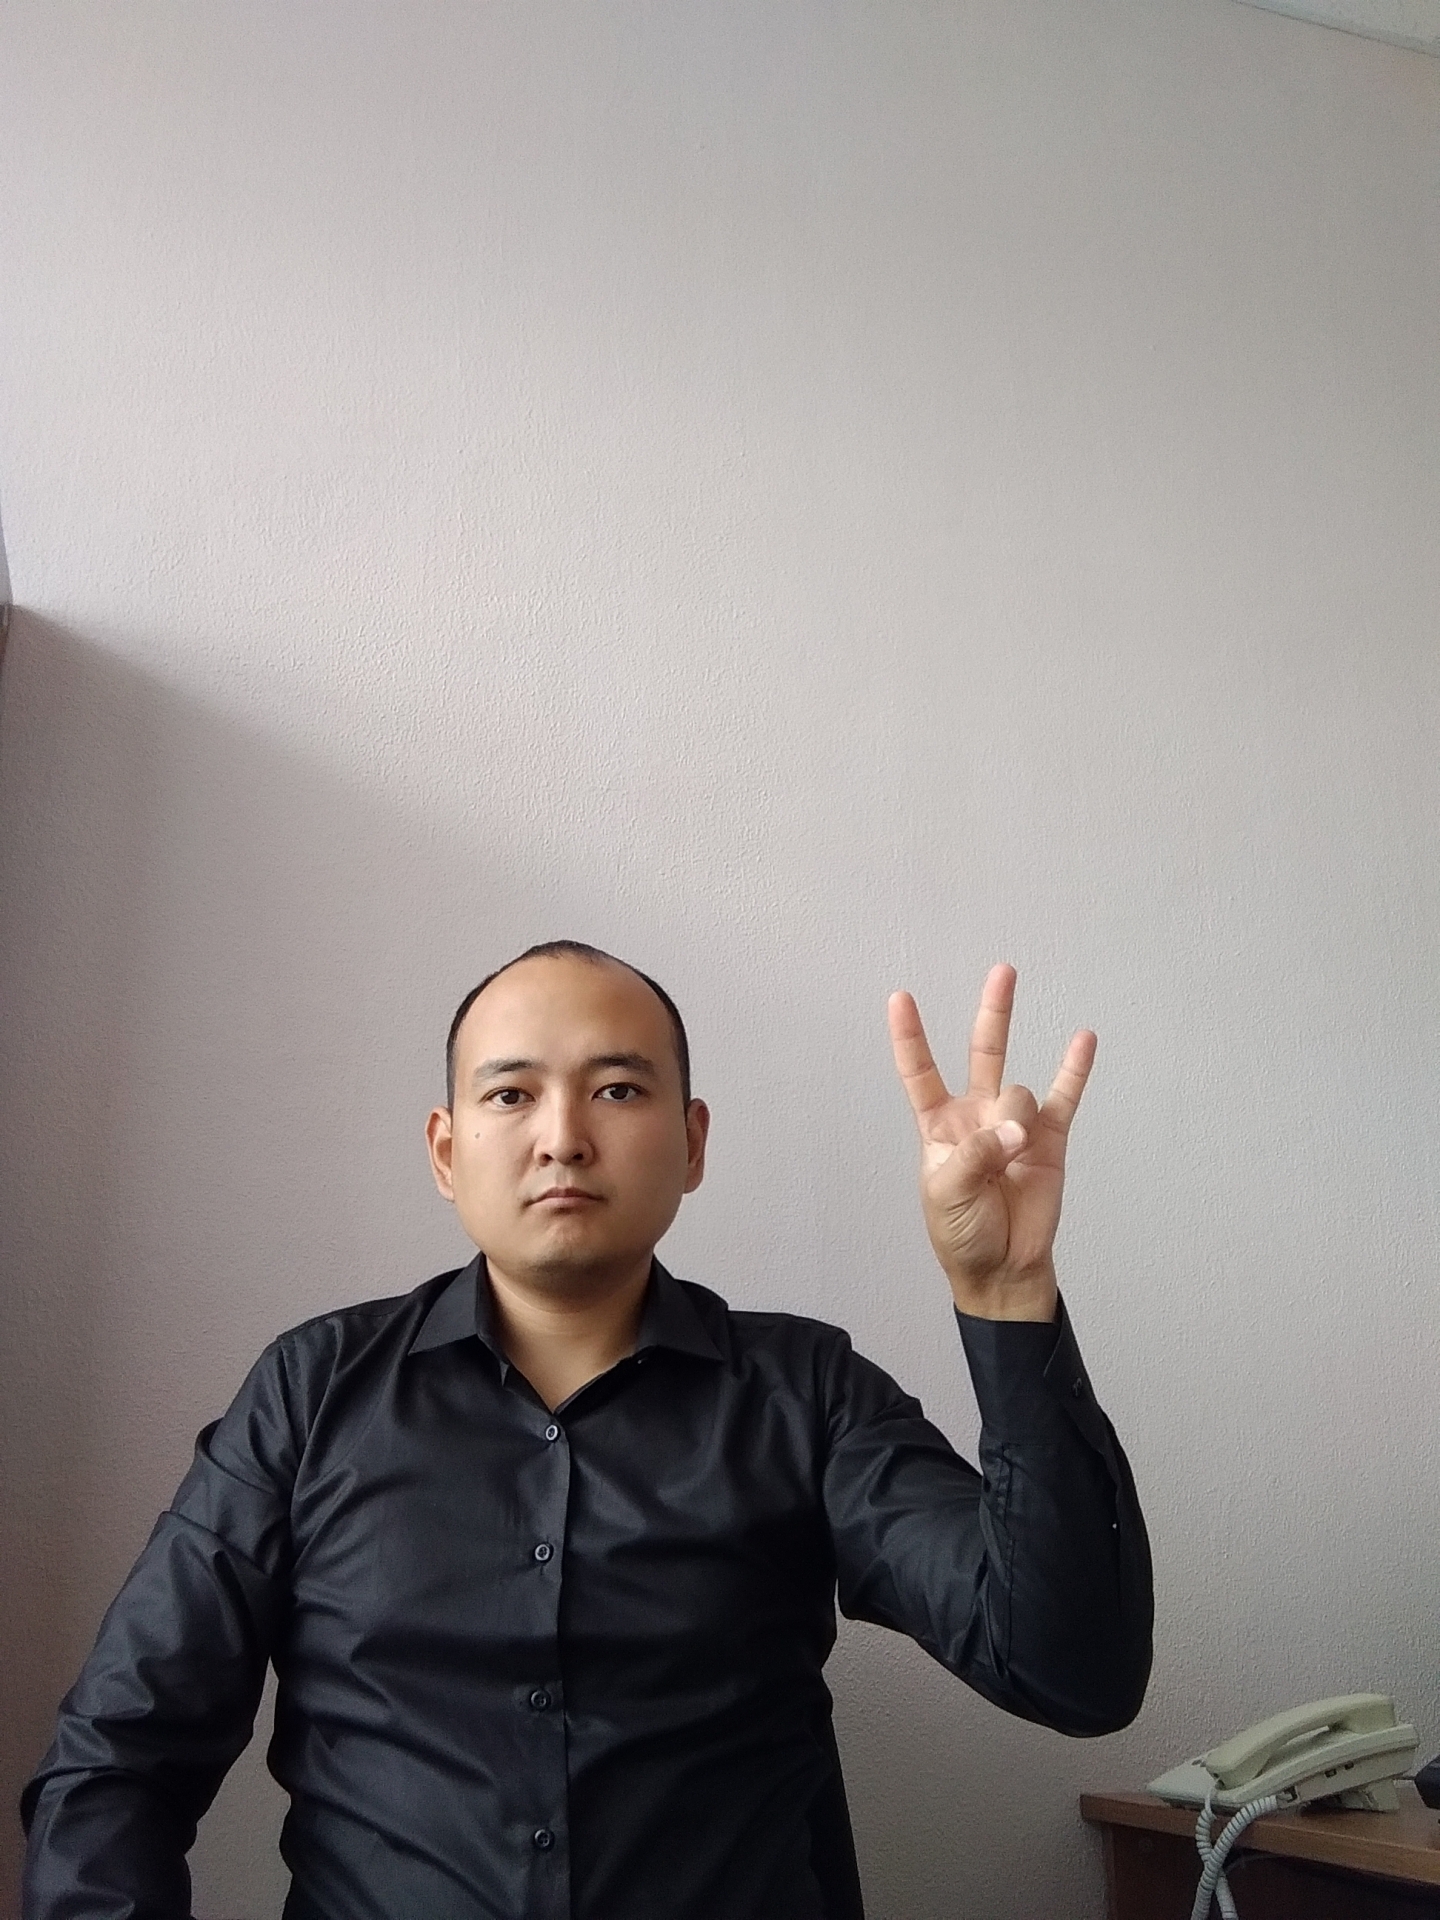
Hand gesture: three3